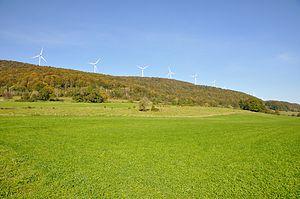
Éoliennes du parc du Lomont situé à la limite du Haut-Doubs.
Une éolienne est un dispositif qui transforme l'énergie cinétique du vent en énergie mécanique, dite énergie éolienne, laquelle est ensuite le plus souvent transformée en énergie électrique. Les éoliennes produisant de l'électricité sont appelées aérogénérateurs, tandis que les éoliennes qui pompent directement de l'eau sont parfois dénommées éoliennes de pompage ou pompe à vent. Une forme ancienne d'éolienne est le moulin à vent.